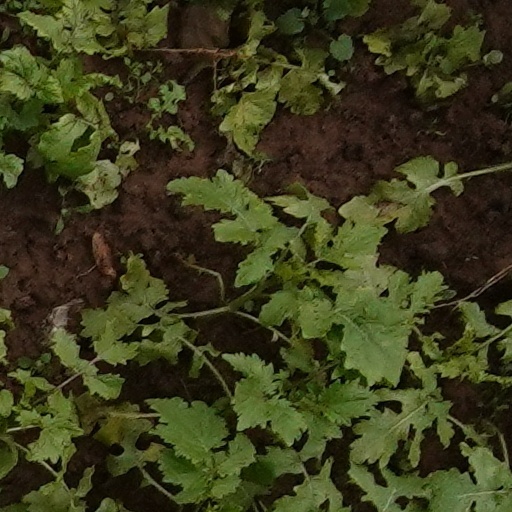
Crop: wheat